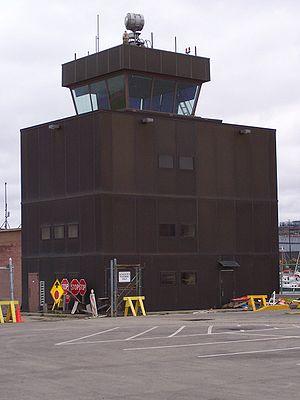
L'aéroport de Meigs Field, en forme longue aéroport de Merrill C. Meigs Field, en anglais Merrill C. Meigs Field Airport est un ancien aéroport américain disposant d'une seule piste construit sur la presqu'île artificielle de Northerly Island dans le secteur de Near South Side à Chicago, dans l'État de l'Illinois. Cette presqu'île a été construite initialement pour accueillir l'Exposition universelle de 1933.